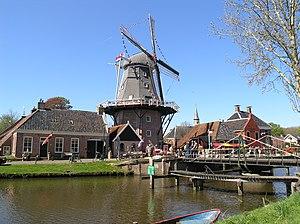
Cet article recense les moulins à vent de la province de Groningue, aux Pays-Bas.